Elsie Garrett Rice

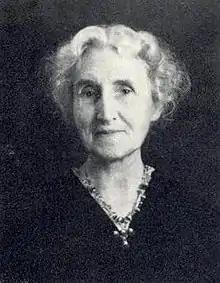
Elsie Garrett

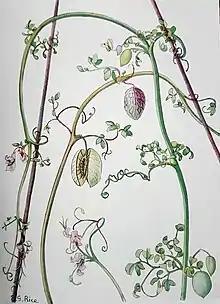

Elsie Garrett Rice (25 November 1869 Elton, Derbyshire - 27 April 1959 Cape Town was a British-born South African botanical artist and suffragist.